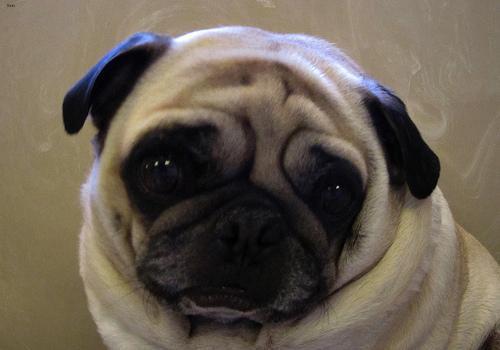
pug